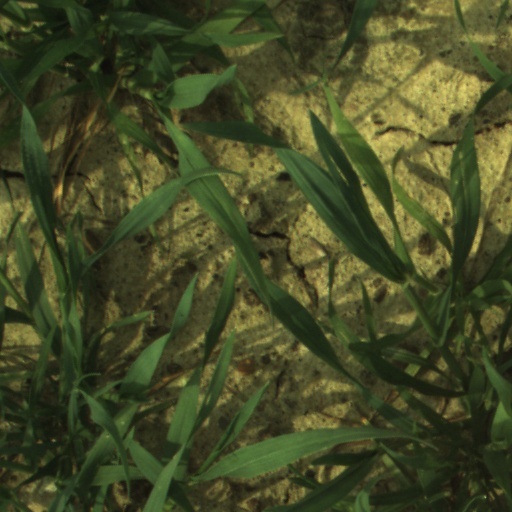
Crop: wheat